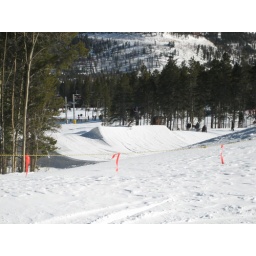
Sunny, busy Saturday with blue sky and highs in the 20s.  Busy, sunny, Saturday with highs in 20s.  Busy, sunny, Saturday with highs in 20s.